Through the Darkest of Times

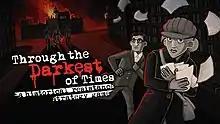

Through the Darkest of Times is a strategy video game developed by Paintbucket Games and published by HandyGames. It was released on Microsoft Windows and macOS on 30 January 2020 and later on other platforms. The game follows a resistance group in Nazi Germany from Adolf Hitler's rise in power in 1933 to the end of World War II and manages each member through weekly missions and acts of sabotage.